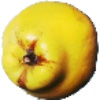
Label: quince